HMS Centurion (1911)

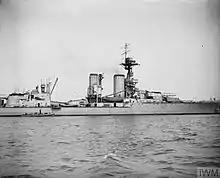
Close up of "Centurion", June 1919; the flying-off platforms are visible on 'B' and 'X' turrets

A fire-control director was installed on the roof of the spotting top before August 1914; her original pole foremast was reinforced by short tripod legs to stiffen it and allow it to bear the weight of the director. By October 1914, a pair of anti-aircraft (AA) guns had been added on the quarterdeck. Approximately of additional deck armour was added after the Battle of Jutland. By April 1917, the four-inch guns had been removed from the hull casemates as they were frequently unusable in heavy seas. The casemates were plated over and some of the compartments were used for accommodations. In addition, one of the three-inch AA guns was replaced by a four-inch AA gun. Her stern torpedo tube was removed in either 1917 or 1918 and flying-off platforms were fitted on the roofs of 'B' and 'X' turrets during 1918.